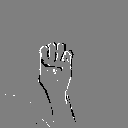
ASL letter: e